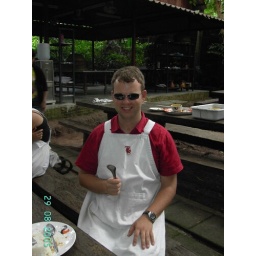
Yes..dark, cool glasses can only try to salvage the less than manly look in the white pinny....